Doylestown Airport

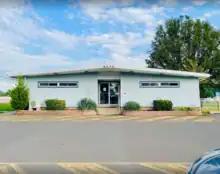
Leading Edge Aviation (FBO) building

Doylestown Airport is a public airport in Buckingham Township, Bucks County, Pennsylvania, owned by the Bucks County Airport Authority (BCAA). It is two nautical miles north of Doylestown, Pennsylvania and has a single fixed-base operator, Leading Edge Aviation, Civil Air Patrol squadron 907, flight training, and aircraft rentals.